St. George's Convent

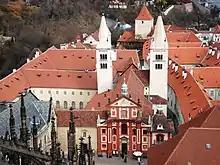
Overview of St. George's Convent

St. George's Convent was a community of Benedictine nuns located in Prague Castle in Bohemia (now the Czech Republic) between 973 and 1782.